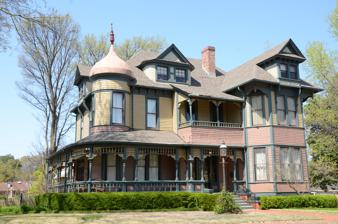
Building: Maj. James Alexander Tappan House
Country: United States of America
Year built: 1892
Historic house in Arkansas, United States United States historic place Maj. James Alexander Tappan House U.S. National Register of Historic Places U.S. Historic district Contributing property Location in Arkansas Show map of Arkansas Location in United States Show map of the United States Location 727 Columbia St., Helena, Arkansas Coordinates 34°31′59″N 90°35′28″W / 34.53306°N 90.59111°W / 34.53306; -90.59111 Area less than one acre Built 1892 ( 1892 ) Built by Lyle Bros. Architectural style Queen Anne Part of Beech Street Historic District ( ID86003314 ) NRHP reference No. 74000493 Significant dates Added to NRHP September 9, 1974 Designated CP January 30, 1987 The Maj. James Alexander Tappan House is a historic house at 727 Columbia Street in Helena, Arkansas .  It is a 2 + 1 ⁄ 2 -story wood-frame structure, built in 1892 for James Tappan, a wealthy businessman from a prominent local family.  The house is a fine Queen Anne Victorian, with a particularly elaborate porch with a spindled balustrade and delicately proportioned columns, which wraps around a turreted projection with a conical roof.  The cornice is decorated with brackets and panels, and the exterior also features the use of decoratively-cut shingles.  James Tappan operated a number of businesses, including coal supply and a hardware store, and was director of a local bank. The house was listed on the National Register of Historic Places in 1974. See also National Register of Historic Places listings in Phillips County, Arkansas References